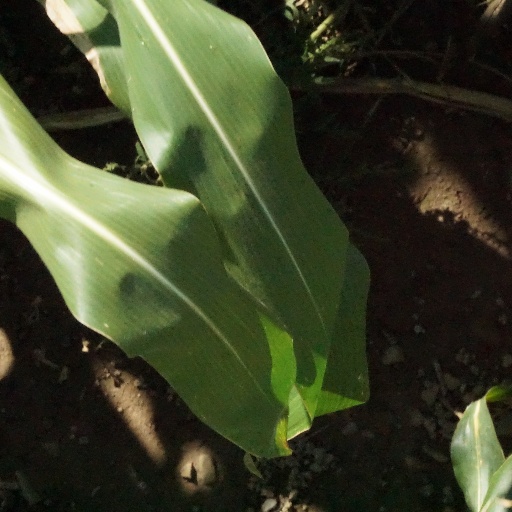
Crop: maize; corn